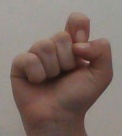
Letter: fa